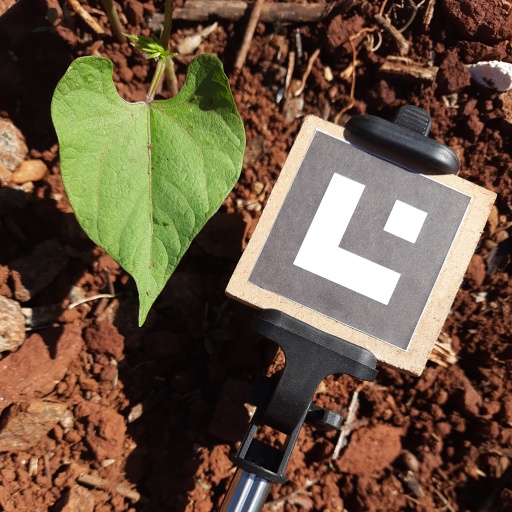
Observations: wavy surface, no eating holes, with soild dust, under sunlight